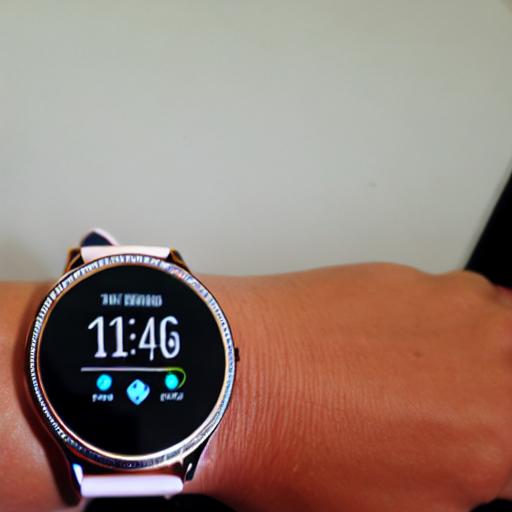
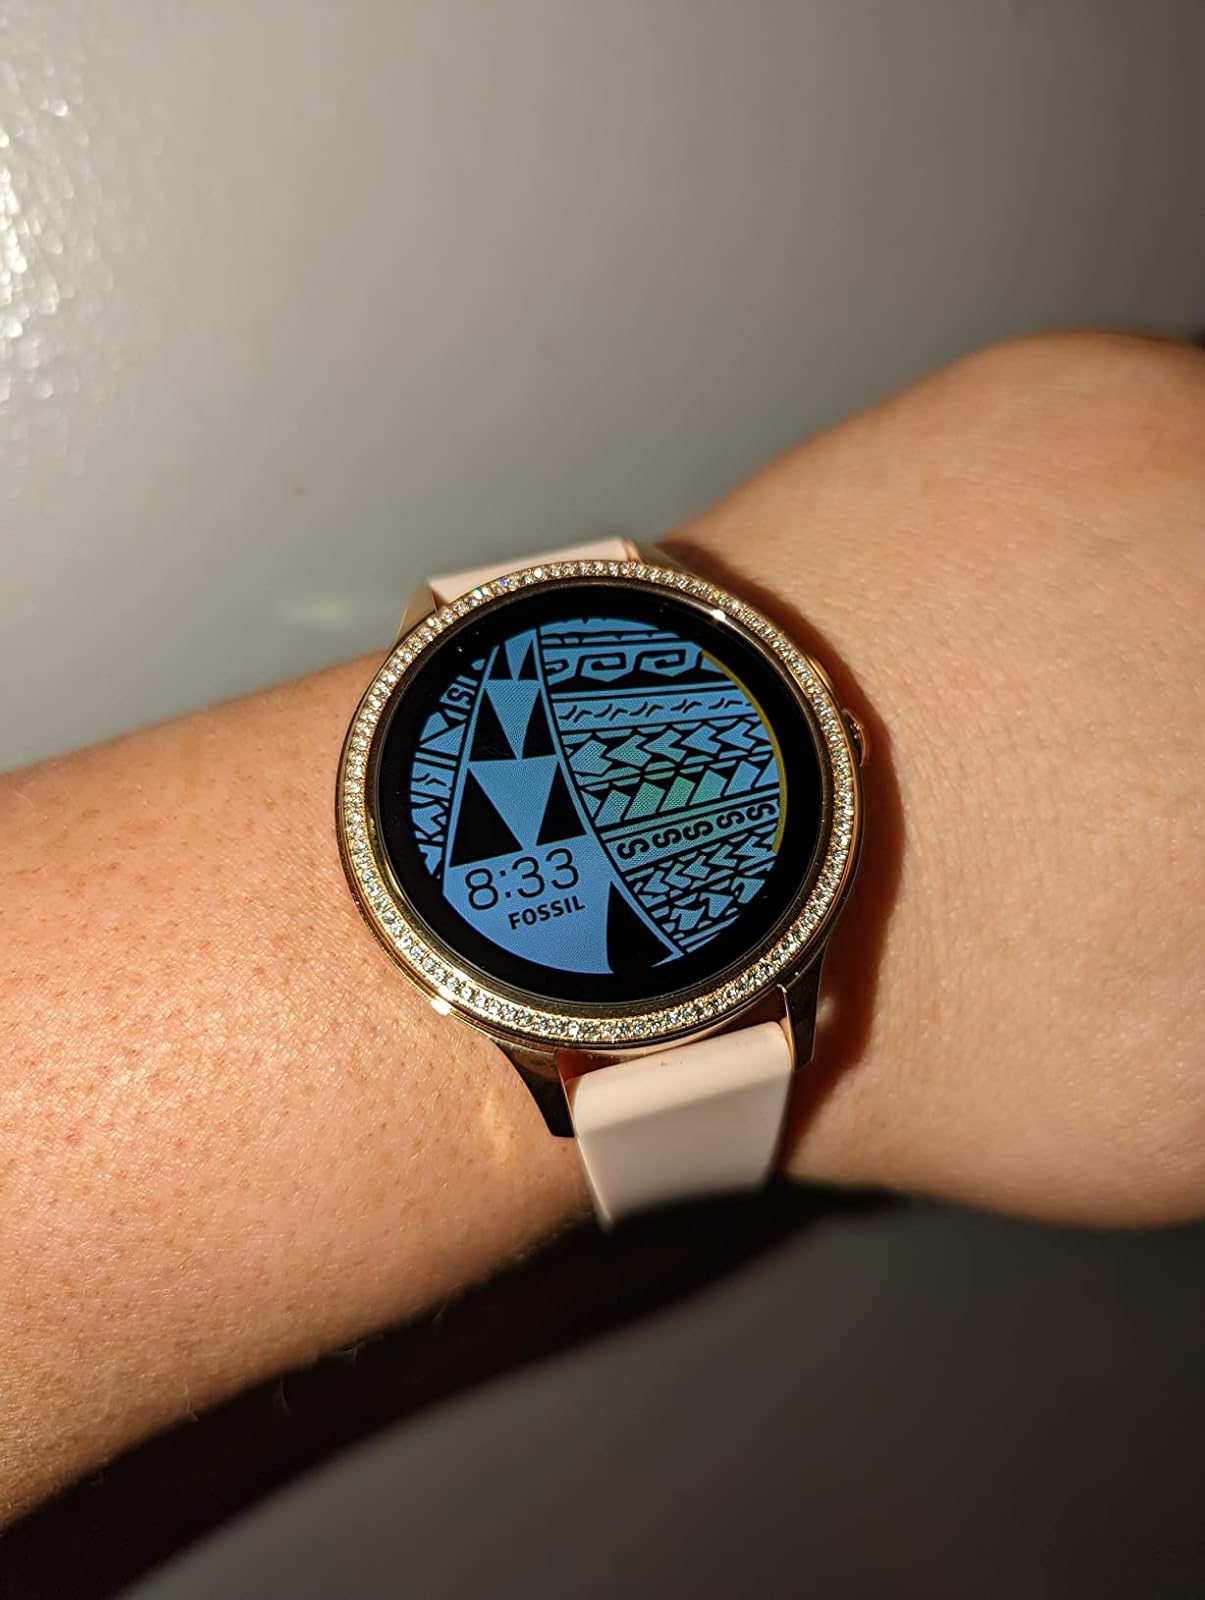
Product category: smartwatch
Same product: no